Snus

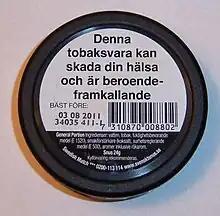
Warning label on a container of Swedish snus. The text reads: "This tobacco product may damage your health and is addictive". Note the "best before" date and list of ingredients, which is required by Swedish law.

Snus is made from air-dried/pasteurized tobaccos from various parts of the world. In earlier times, tobacco for making snus was laid out for drying in Scania and Mälardalen, Sweden. Later, Kentucky tobaccos were used. The ground tobacco is mixed with water, salt, an alkalizing agent such as Sodium Carbonate or Sodium Bicarbonate (E500), and aroma, and is prepared through heating under pressure. After the heating process, food grade aromas are typically added. In Sweden, snus is regulated as a food product and, for this reason, all ingredients are listed on the label of each individual package (can) of snus. Moist snus contains more than 50% water, and the average use of snus in Sweden is approximately 800 grams (16 units) per person each year. About 12% (1.1 million people) of the population in Sweden use snus. Unlike dipping tobacco and chew, most snus does not undergo the fermentation process, but is instead steam-pasteurized. Pasteurization inhibits the growth of bacteria that facilitate the formation of tobacco-specific nitrosamines, while preserving the desired texture and mouthfeel of the snus. The absorption of nicotine, the desired primary alkaloid in tobacco, greatly depends on the nicotine content in the snus and the pH of the final product. A voluntary quality standard for snus products has been introduced (Gothiatek) that sets maximum levels for certain controversial constituents including nitrosamines, heavy metals, and polyaromatic hydrocarbons. Most manufacturers of Scandinavian type snus adhere to this standard.